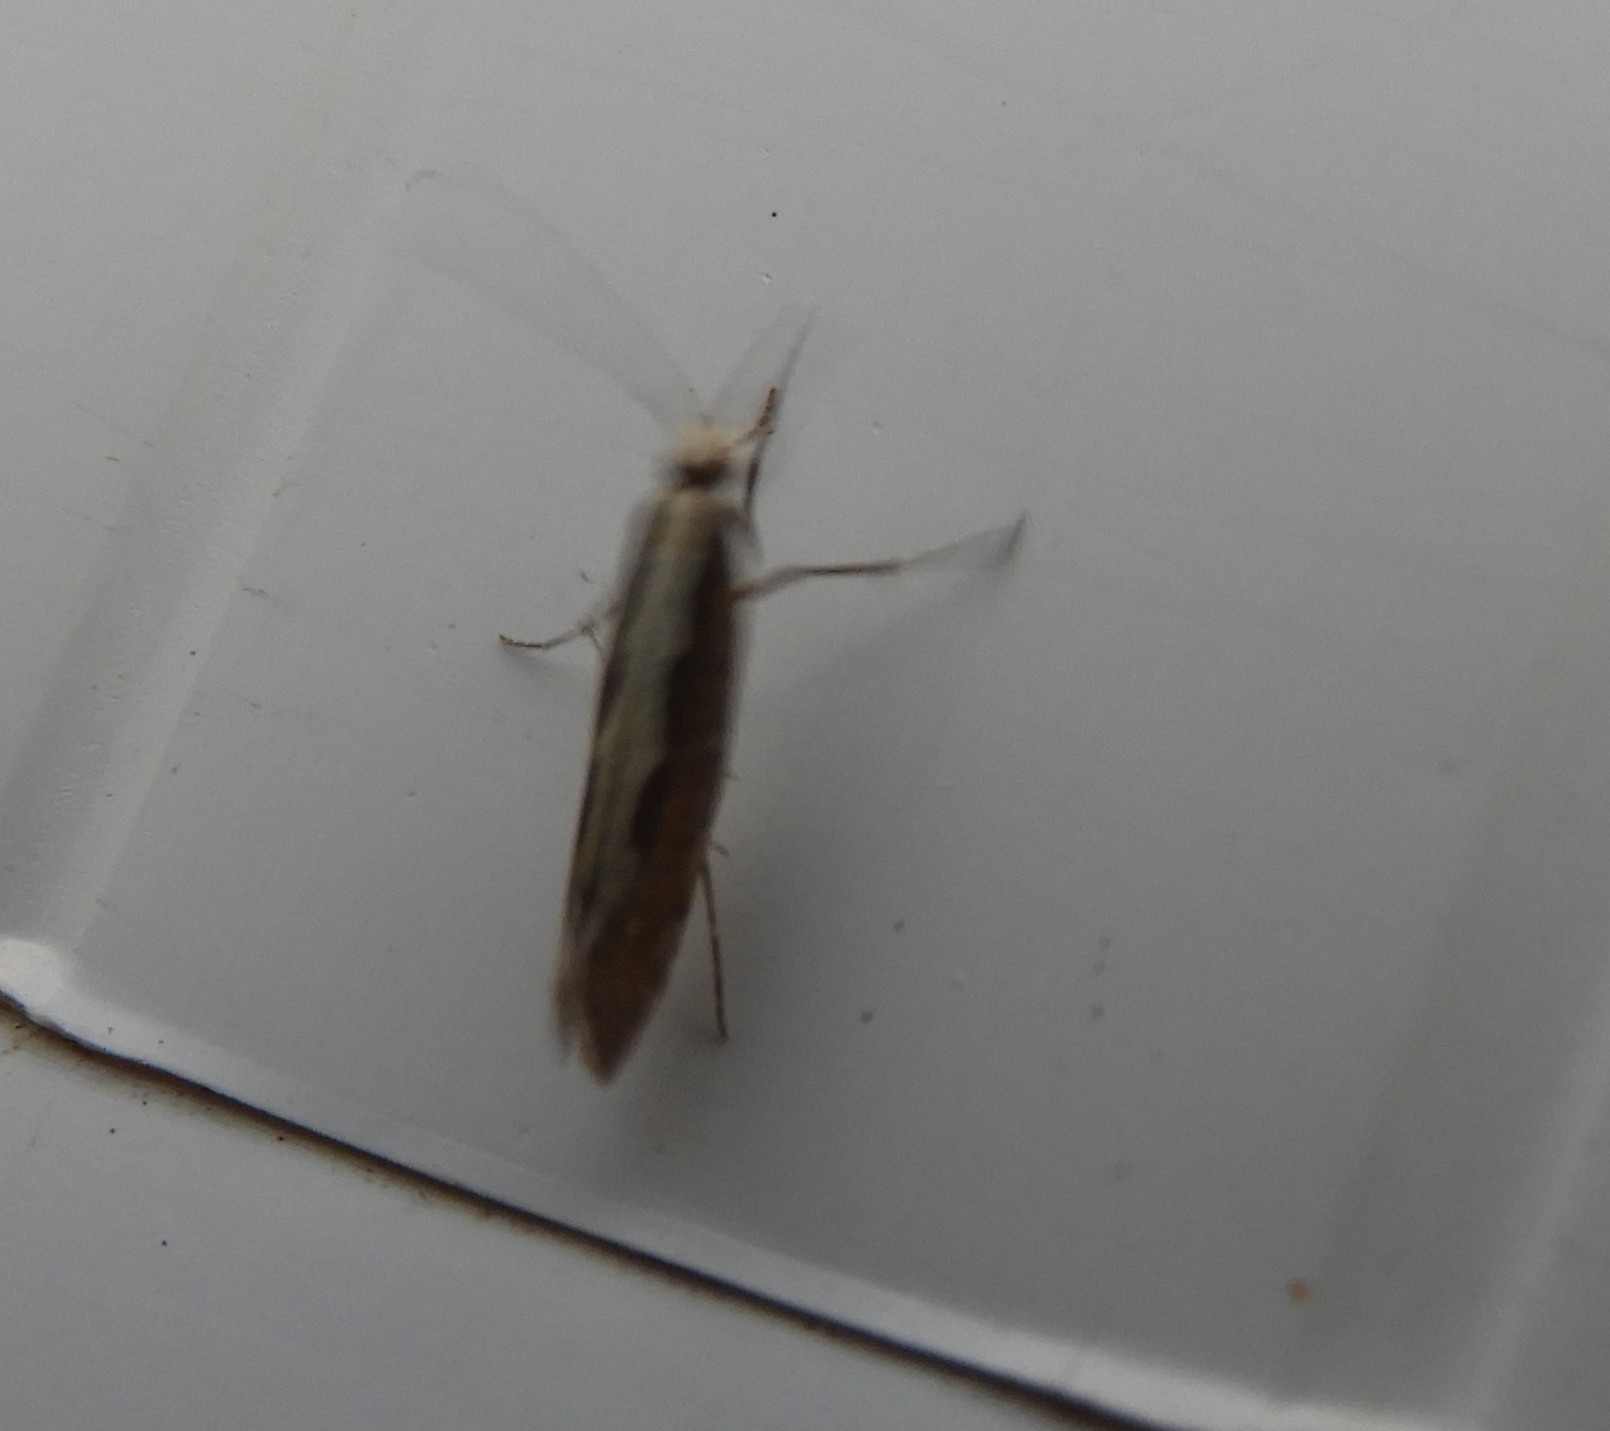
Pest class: diamondback_moth